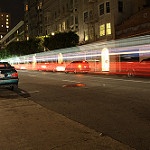
Label: street